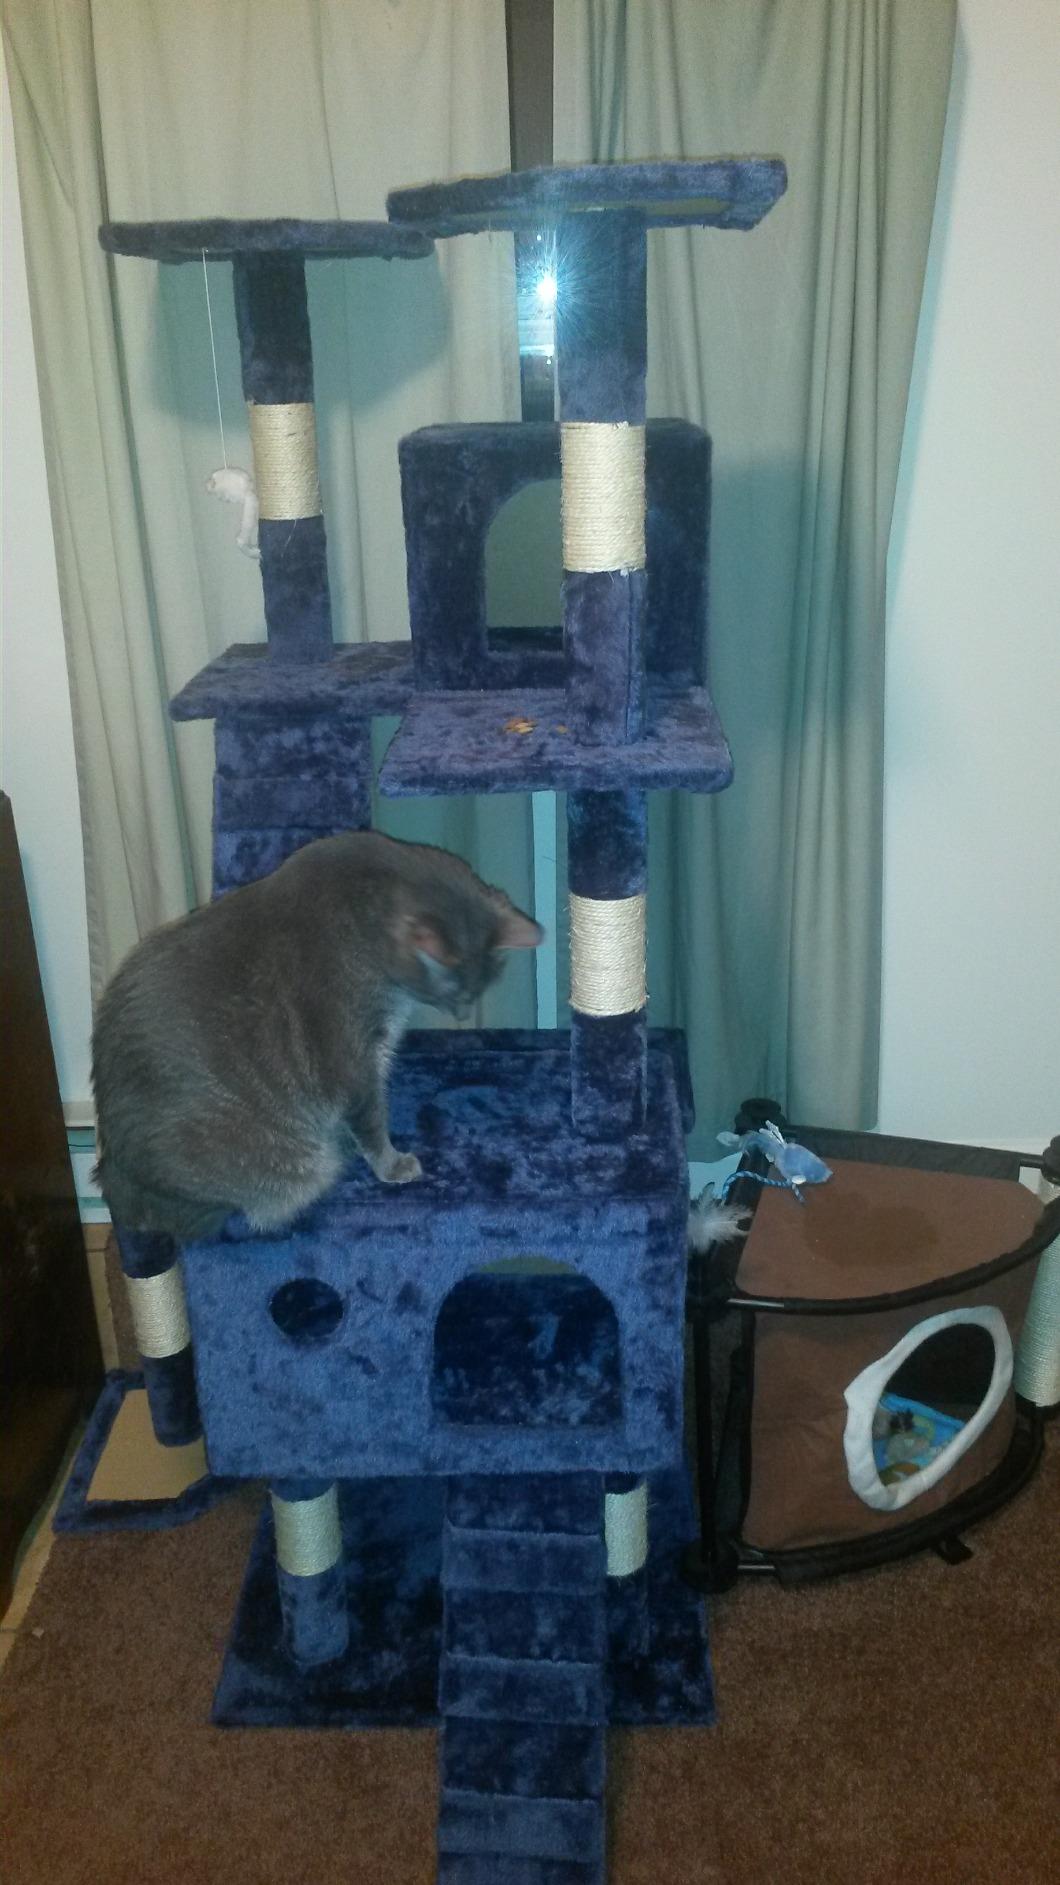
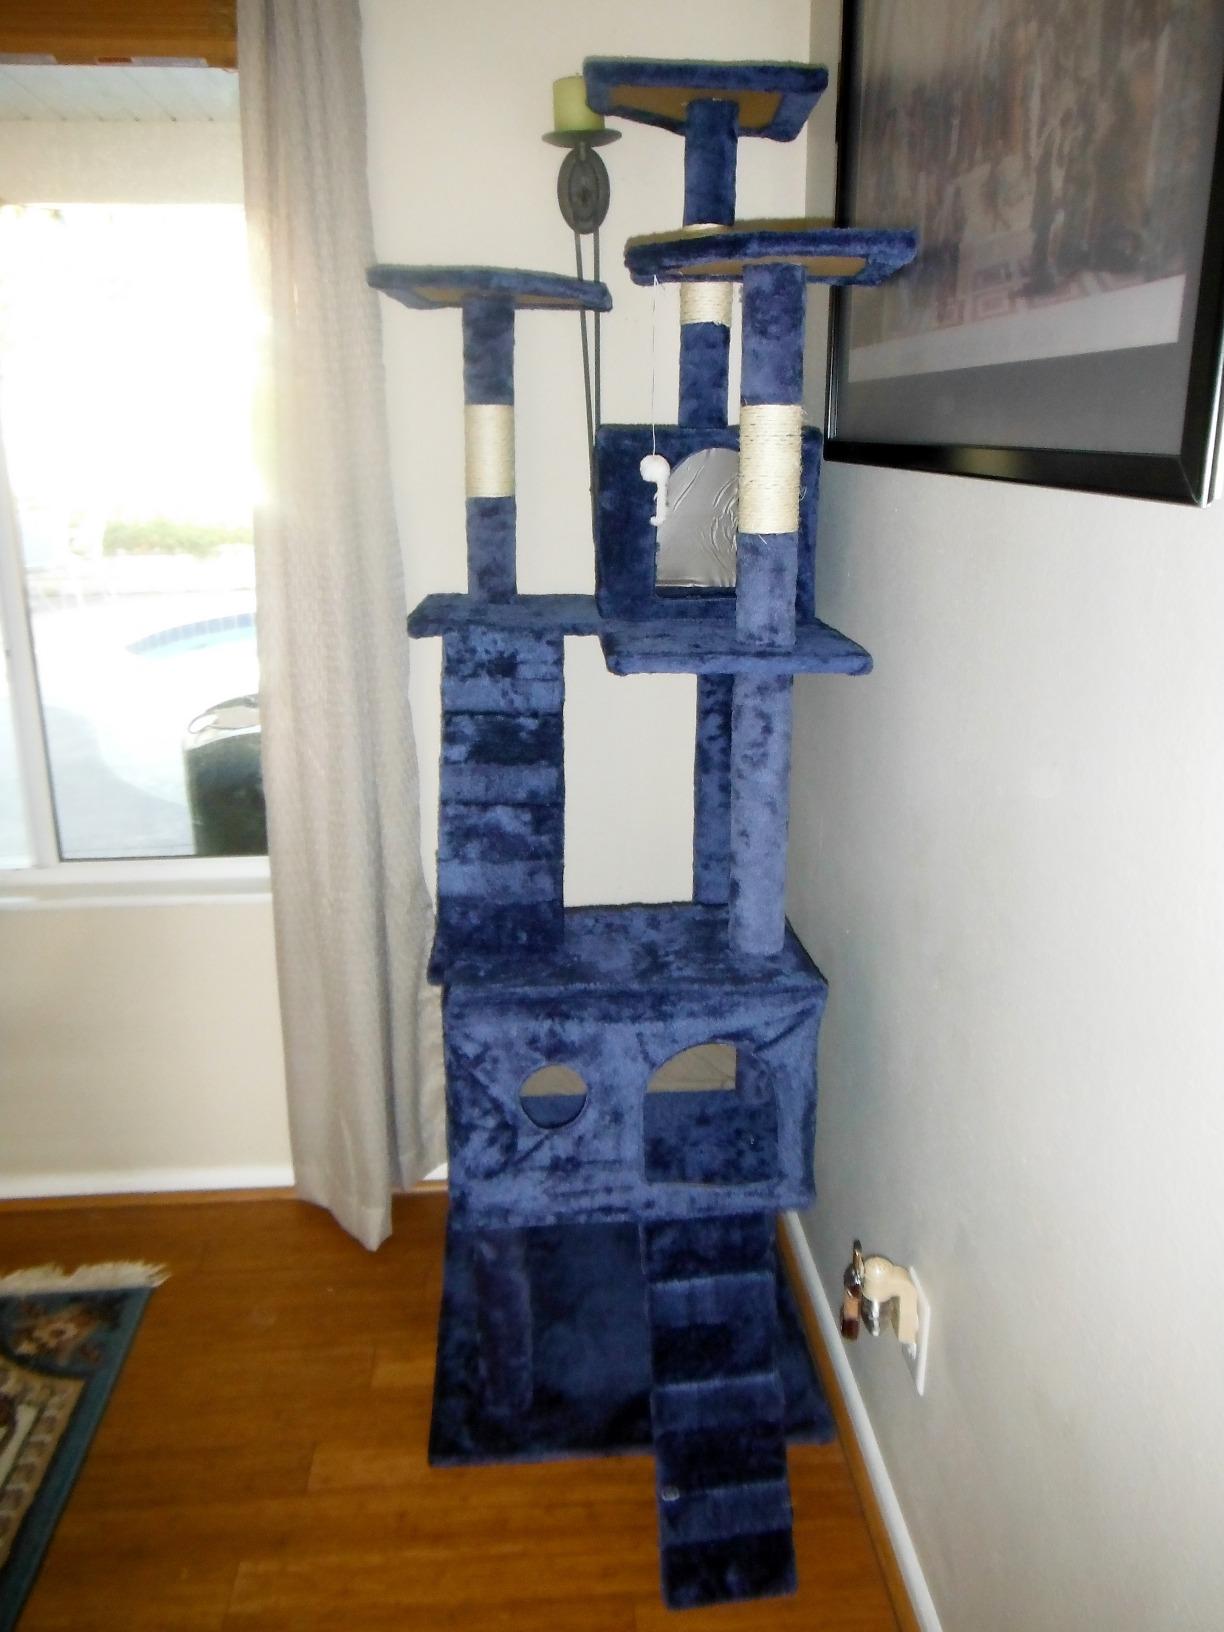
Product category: items_cat tree
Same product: yes